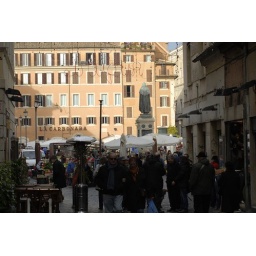
This is one of the most ancient fruit and vegetable market in Rome